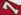
Number: 7